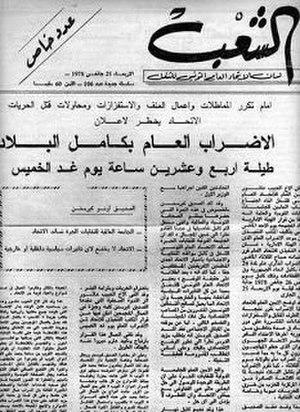
Jeudi noir (Tunisie)